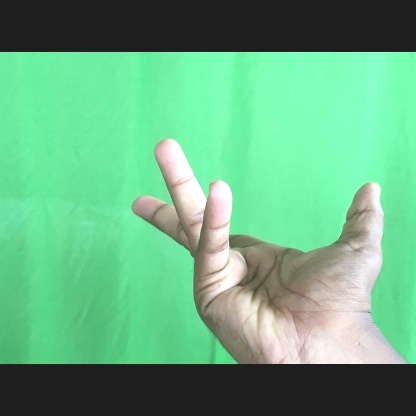
Mudra: Alapadmam